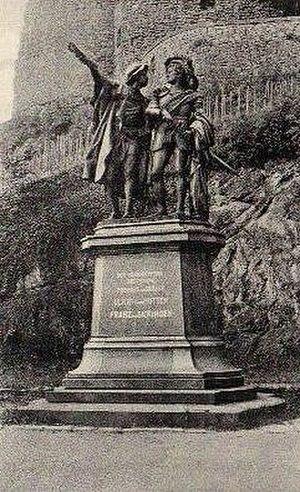
Ludwig Cauer, né le 28 mai 1866 à Bad Kreuznach et mort le 27 décembre 1947 à Bad Kreuznach, est un sculpteur allemand appartenant à l'école de sculpture de Berlin.